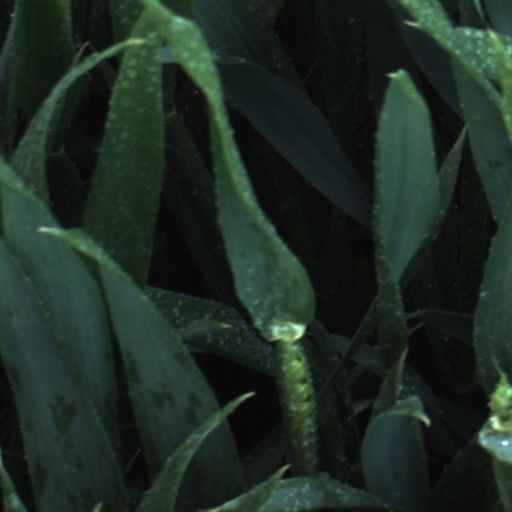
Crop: wheat